Oakland Cemetery (Sag Harbor, New York)

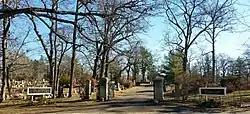
Entrance to the Sag Harbor Cemetery along Jermain Avenue as seen in December 2015.

Oakland Cemetery is a public, not-for-profit cemetery located in the village Sag Harbor, New York. It was founded in 1840 and currently sits on 26 acres bounded by Jermain Ave to the north, Suffolk St to the east, and Joels Ln to the west. It is the permanent resting place of over 4,000 people, including more 18th and 19th century sea captains than in any other Long Island cemetery. It was incorporated in 1884.